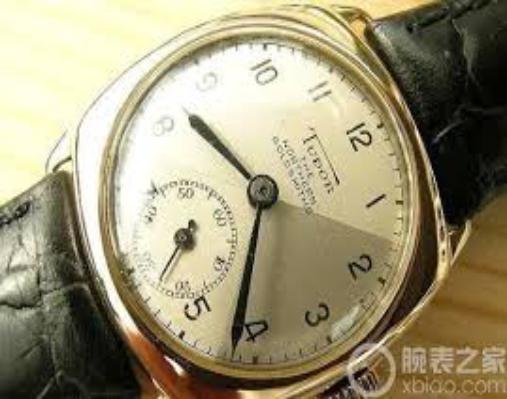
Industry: Clothes